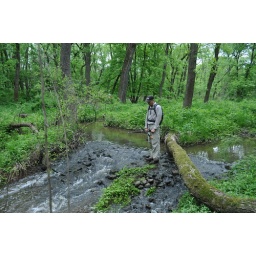
Peter on a rock dam probably created by people as a place to cross CC in McMahon.